Christian Miele

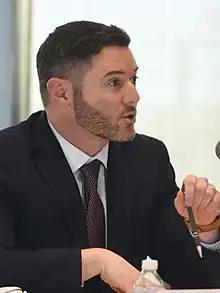
Miele in 2020

Christian J. Miele born February 28, 1981) is an American politician and lawyer who served as a member of the Maryland Senate from the 34th district from January 5 to January 11, 2023, and a member of the Maryland House of Delegates from the 8th district from 2015 to 2019. A member of the Republican Party, Miele served as the deputy secretary of the Maryland Department of Disabilities in the administration of Governor Larry Hogan from 2019 to 2023.